Jang Yoon-ju

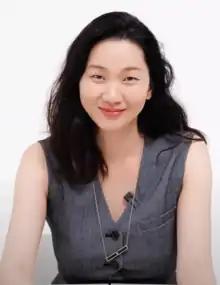
Jang in September 2022

Jang Yoon-ju (born November 7, 1980) is a South Korean model, television personality, singer-songwriter and actress. Yoon-ju began modeling in 1997 when she was 17 years old, and became one of the most successful Korean fashion models, with a career spanning almost two decades. She also hosts "Korea's Next Top Model", and won Best Radio DJ at the 2013 KBS Entertainment Awards for KBS Cool FM's "Rooftop Radio". As a singer-songwriter, Jang has released two albums, "Dream" (2008) and "I'm Fine" (2012). She made her acting debut in 2015, playing a detective in Ryoo Seung-wan's crime thriller "Veteran".